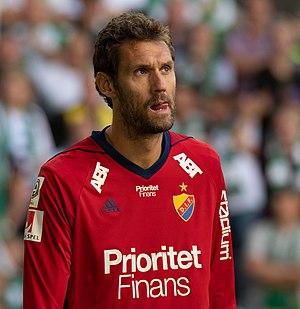
Andreas Isaksson, né le 3 octobre 1981 à Trelleborg en Suède, est un footballeur international suédois qui évoluait au poste de gardien de but.